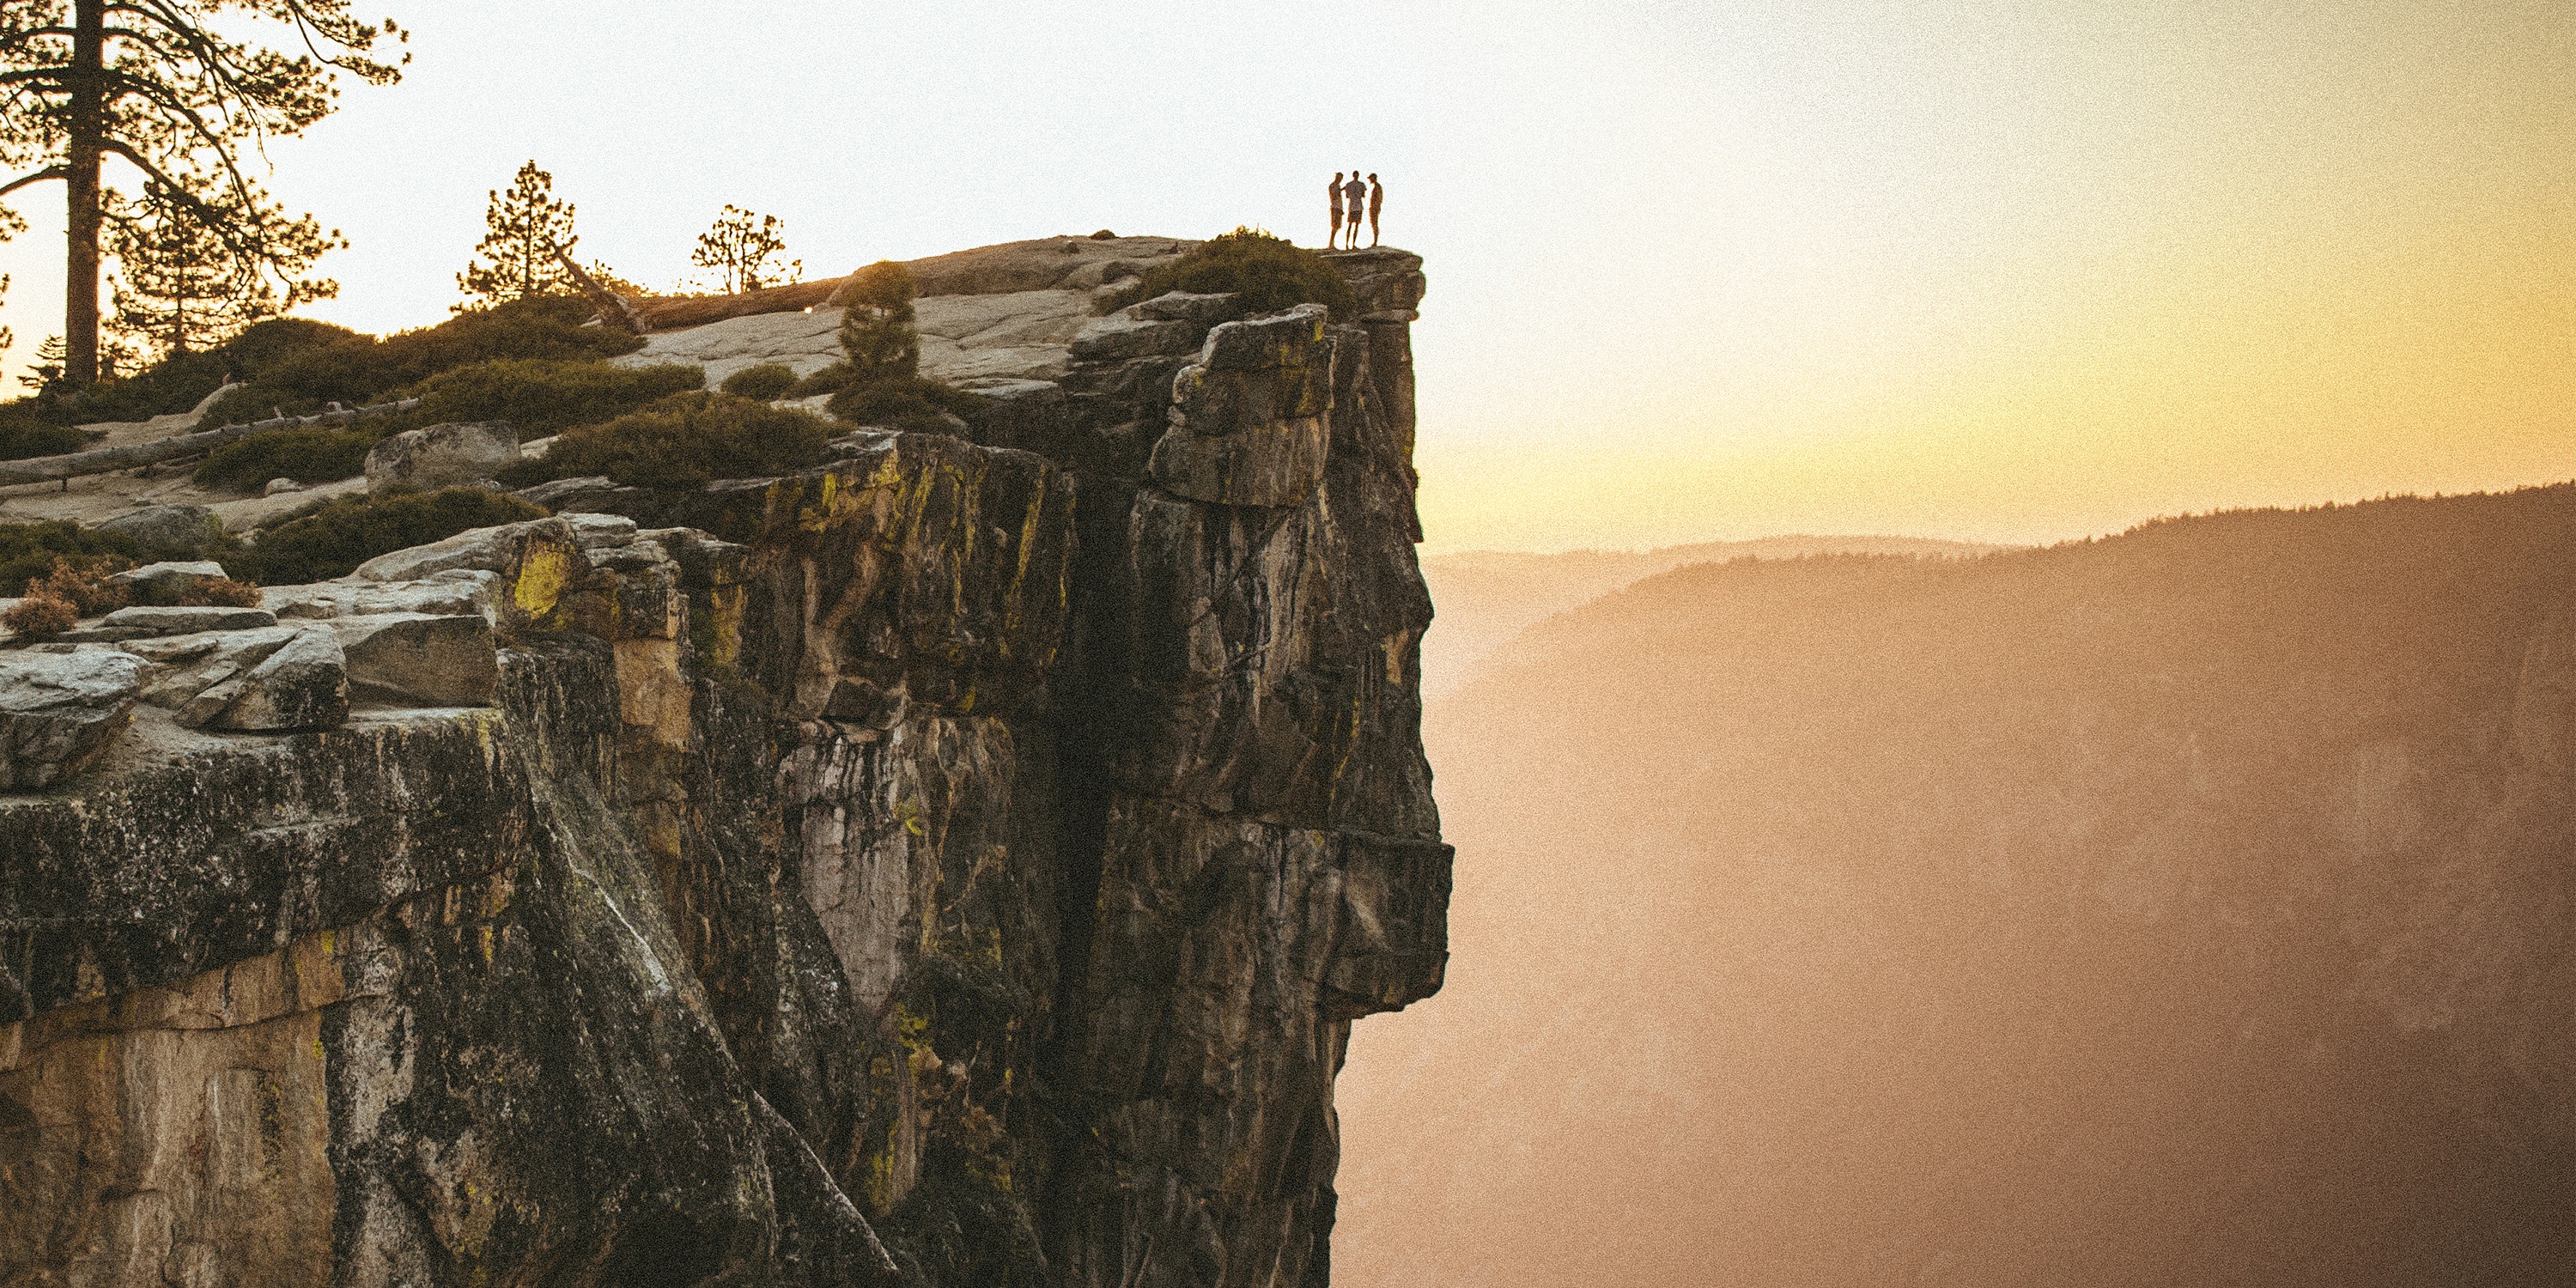
landscape, rock, wood, morning, wall, cliff, terrain, material, geology, temple